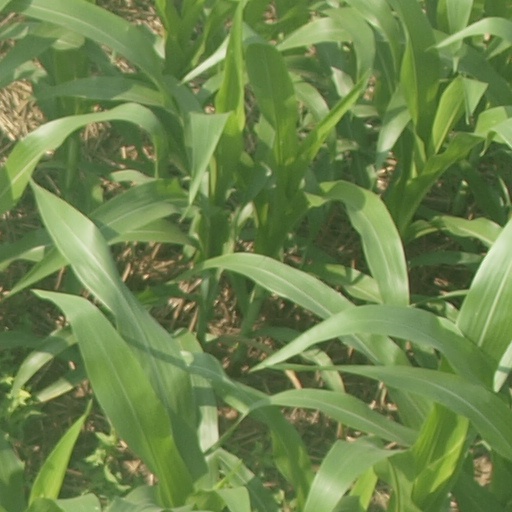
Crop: maize; corn